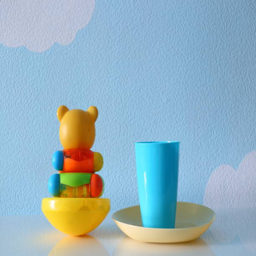
a set of children 's toys